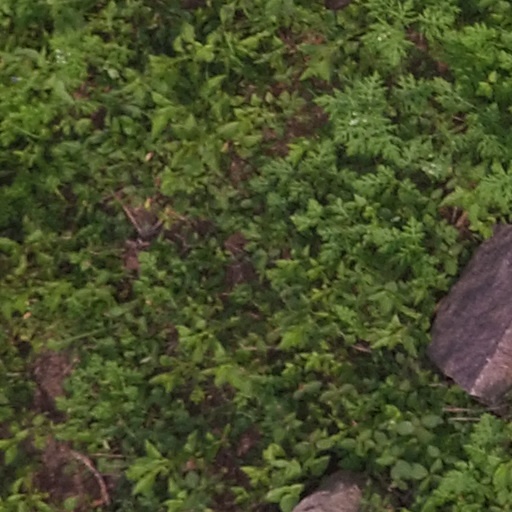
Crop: maize; corn